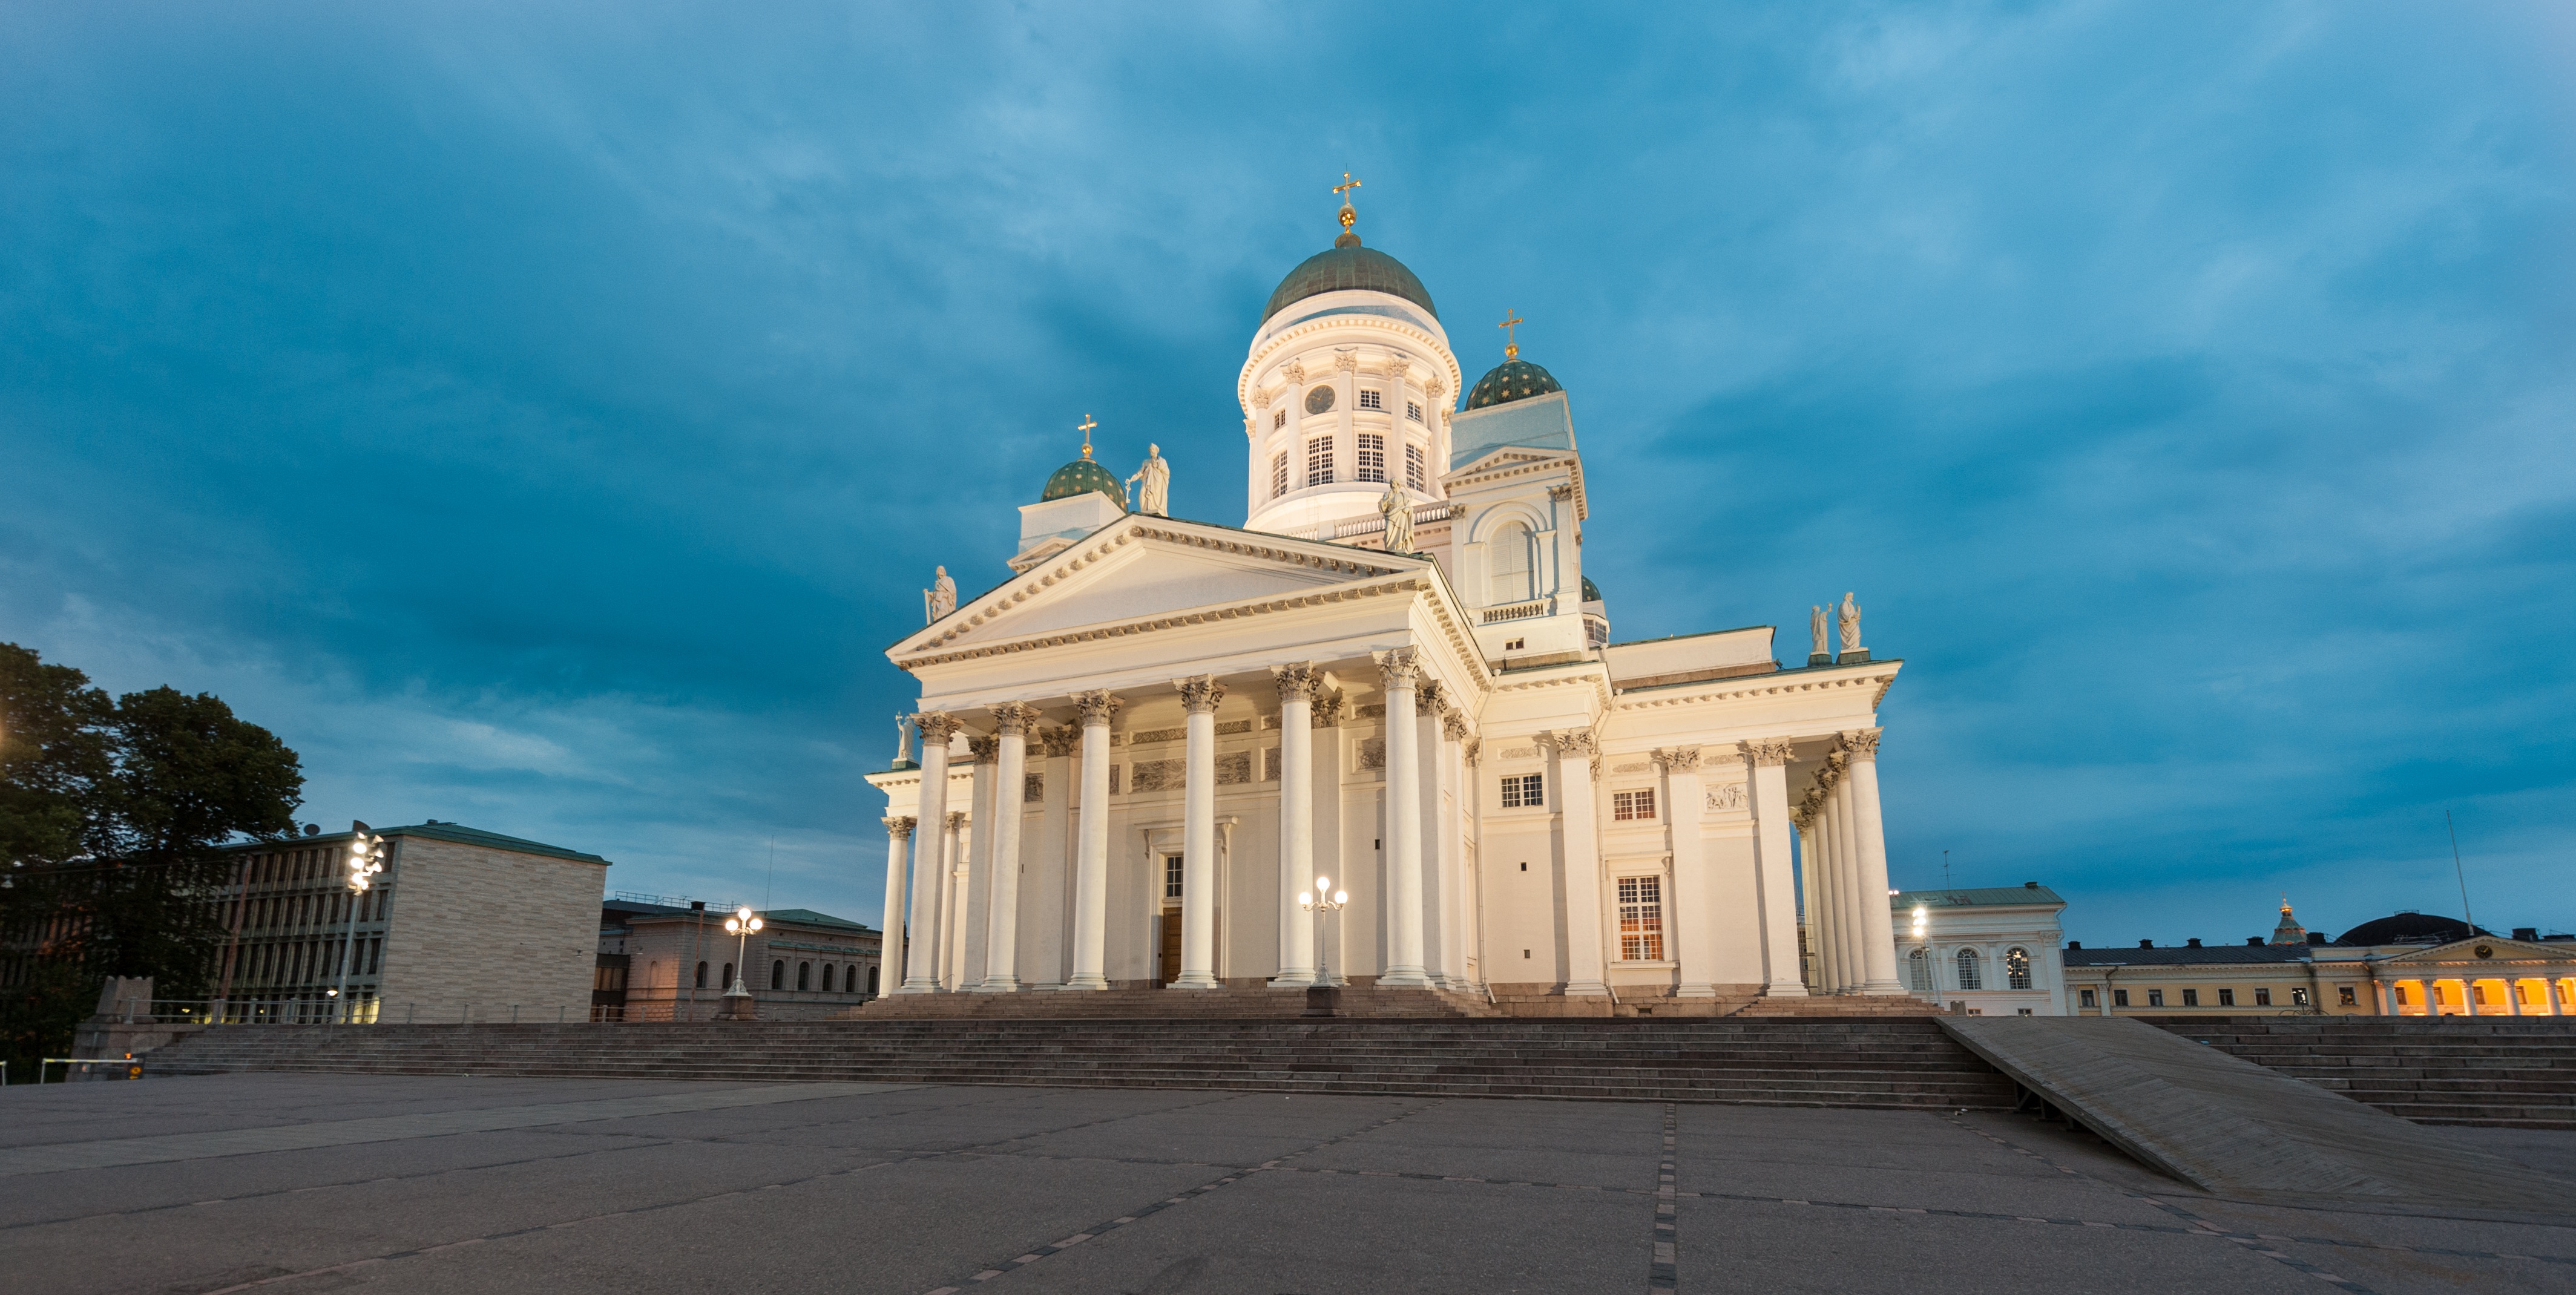
town, building, city, cityscape, tower, religion, landmark, facade, church, cathedral, place of worship, worship, helsinki, basilica